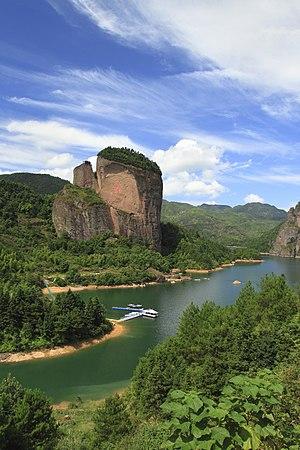
Le lac de barrage de Juntan, dans le Jiangxi (Chine). 中文: 军潭水库龟寿峰
Le xian de Guangfeng est un district administratif de la province du Jiangxi en Chine. Il est placé sous la juridiction de la ville-préfecture de Shangrao.
Cet article liste des principaux cours d’eau de Chine. Ceux-ci sont regroupés par exutoire puis bassin versant en progressant du nord au sud.